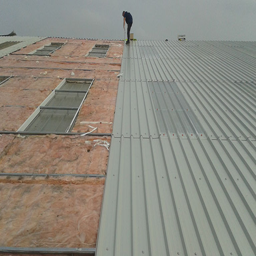
a view up the industrial roof .